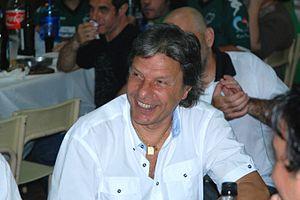
José Raúl Iglesias Mastantuono est un footballeur argentin qui évoluait au poste d'attaquant, avant de devenir ensuite entraîneur.